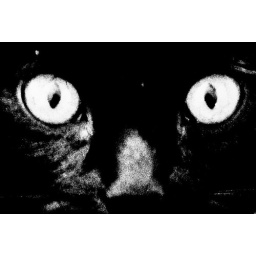
face of a black cat in a county animal shelter.